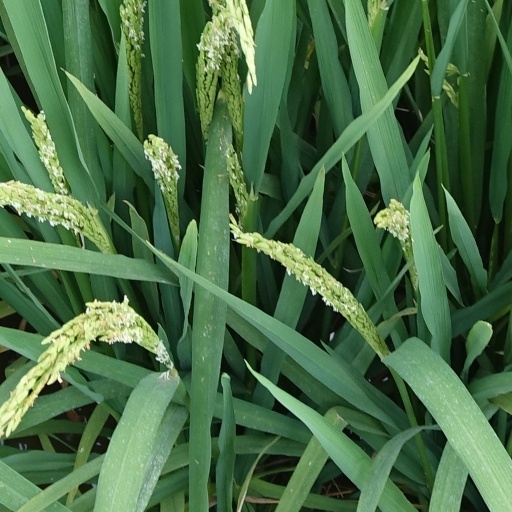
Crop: rice